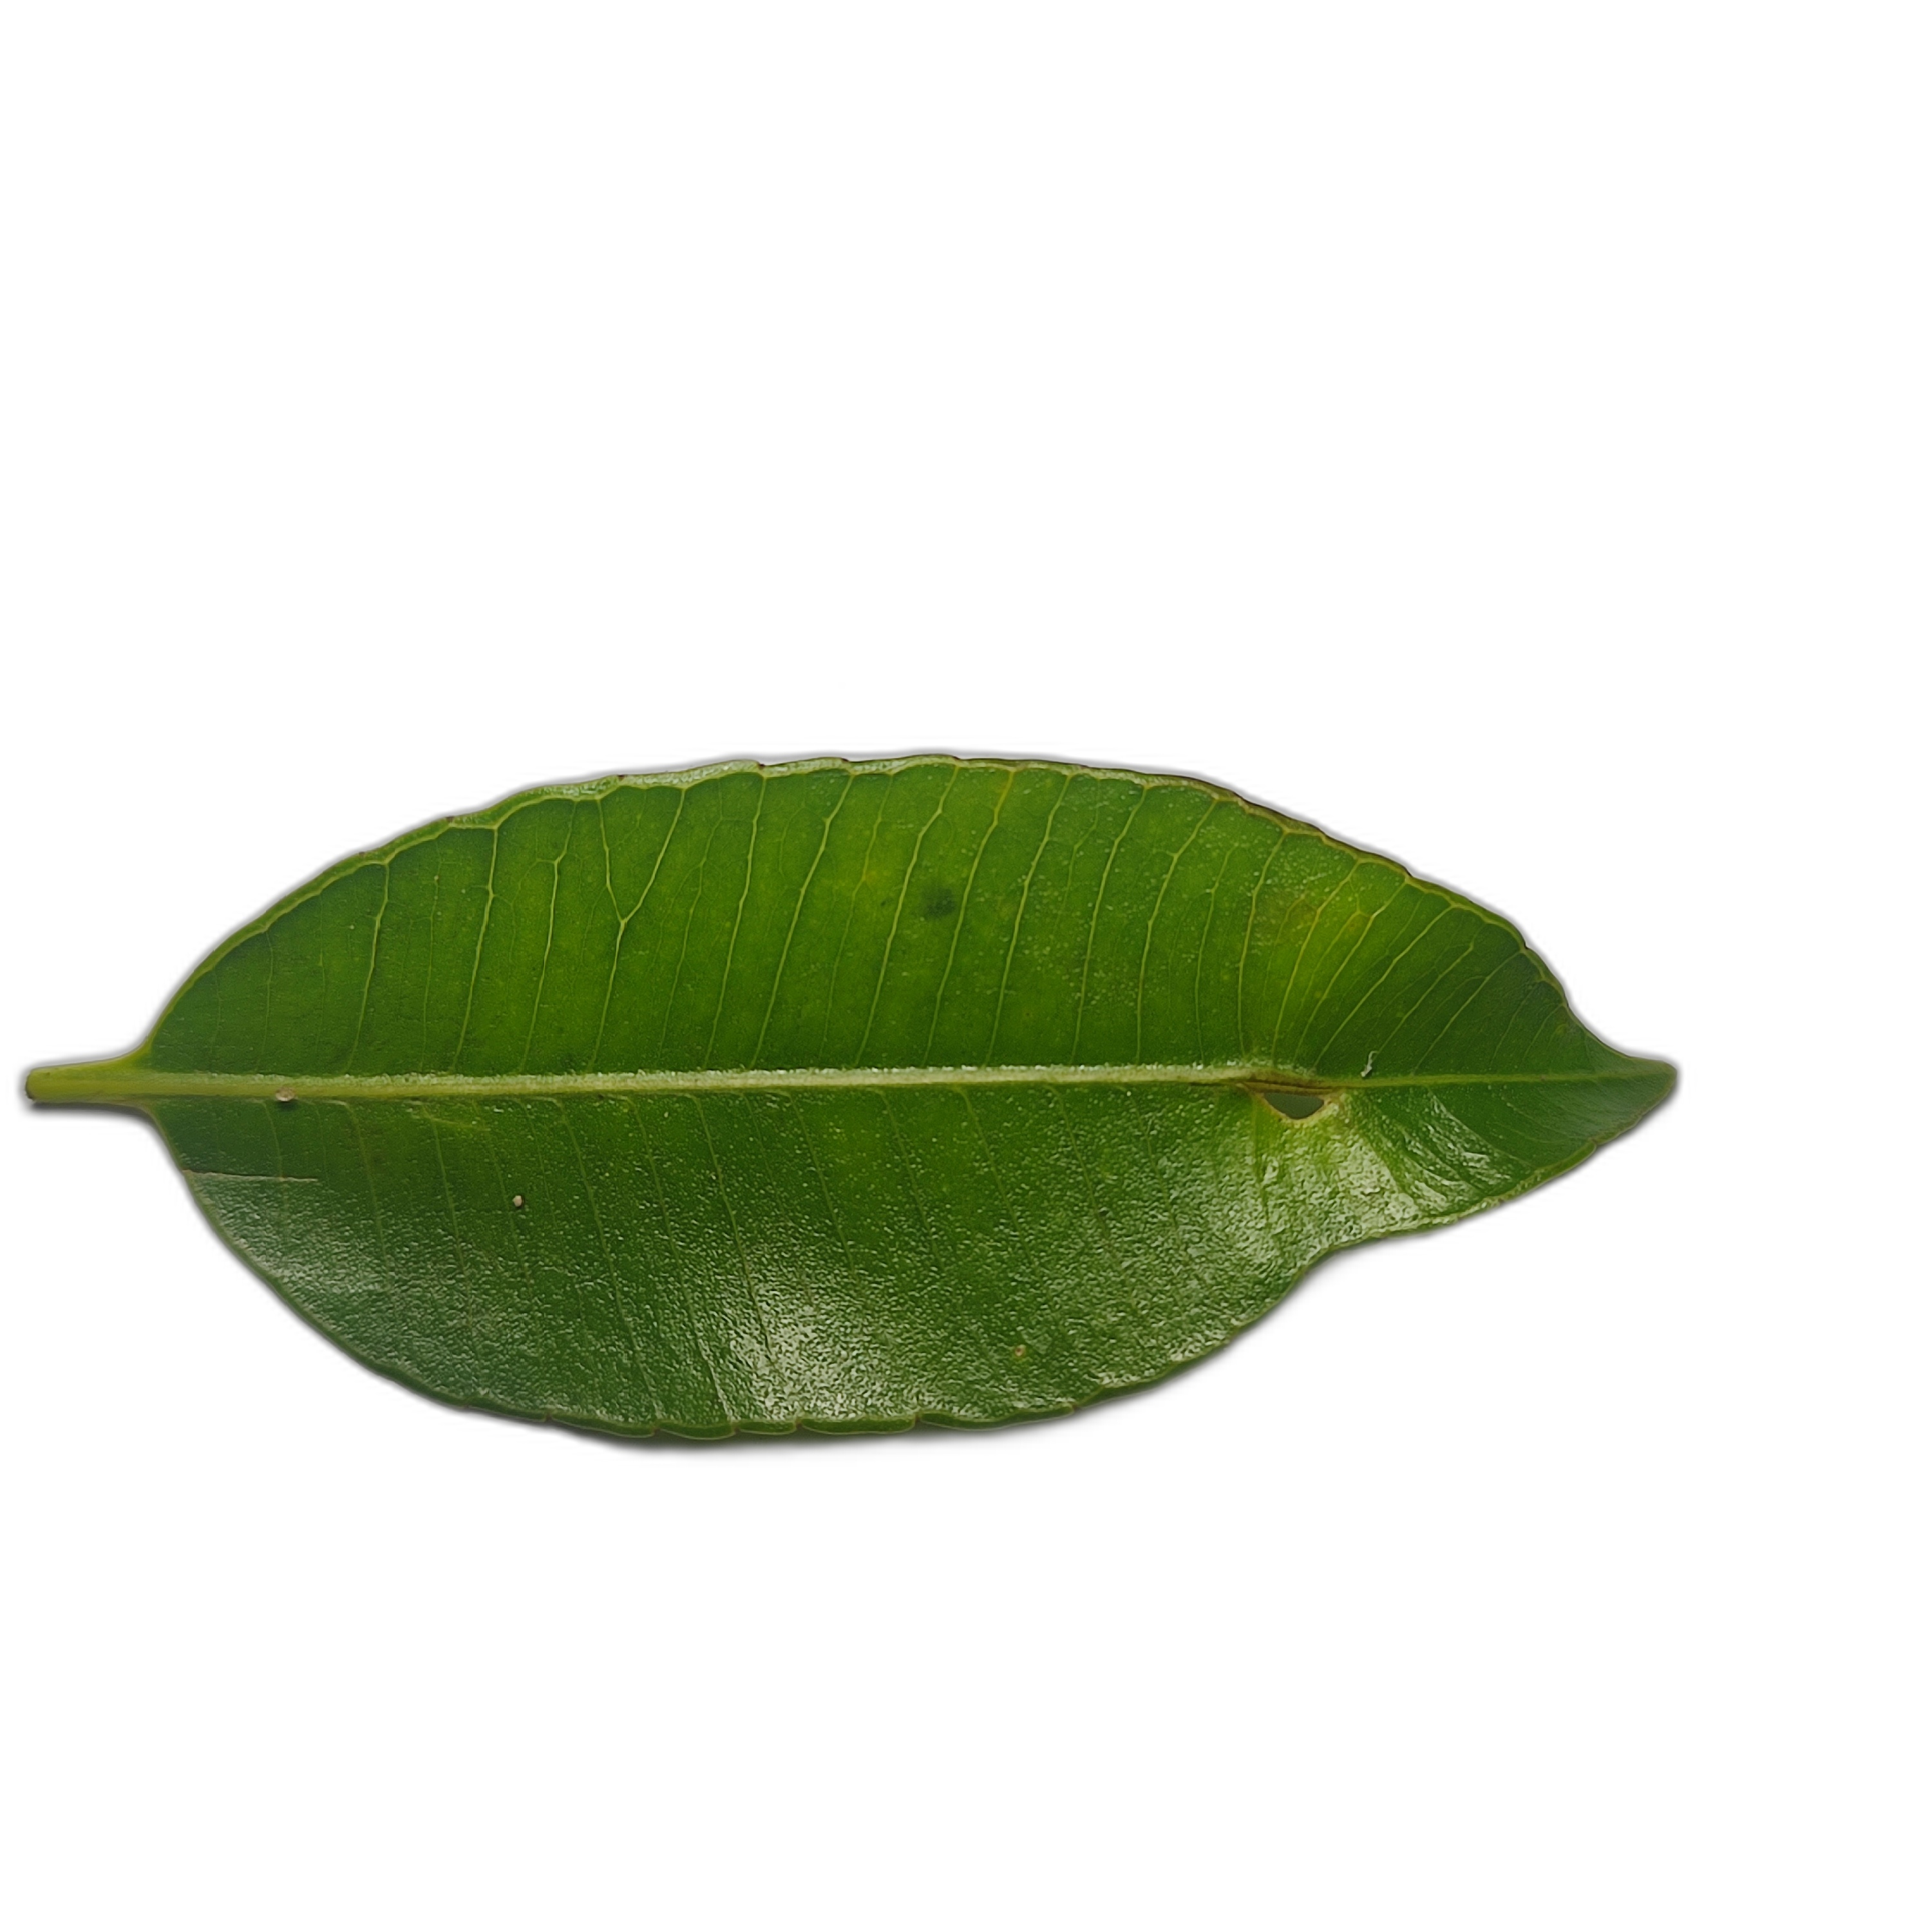
Label: healthy